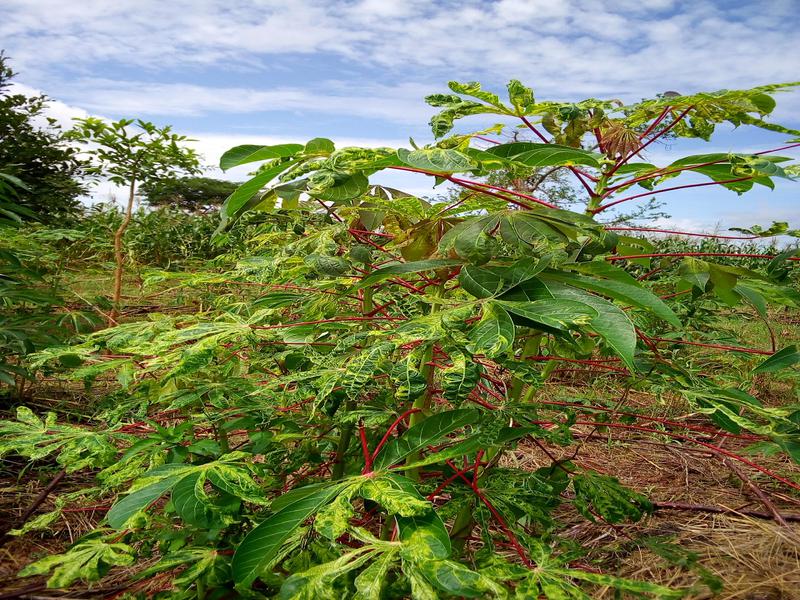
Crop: cassava
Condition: mosaic_disease